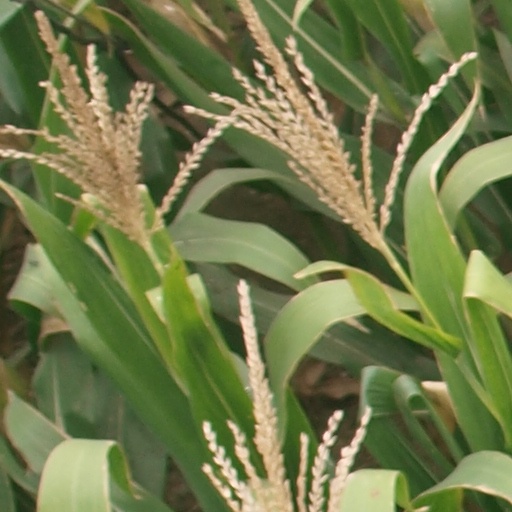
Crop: maize; corn